British Rail Class 170

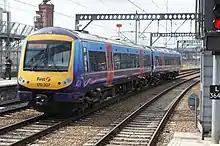
First TransPennine Express Class 170 at in April 2008

Central Trains operated a fleet of 53 Class 170 units from various subclasses. In 1999, Central received its first batch of twenty-three two-car Class 170/5 and ten three-car Class 170/6 units. These were used to replace units on various longer-distance services.